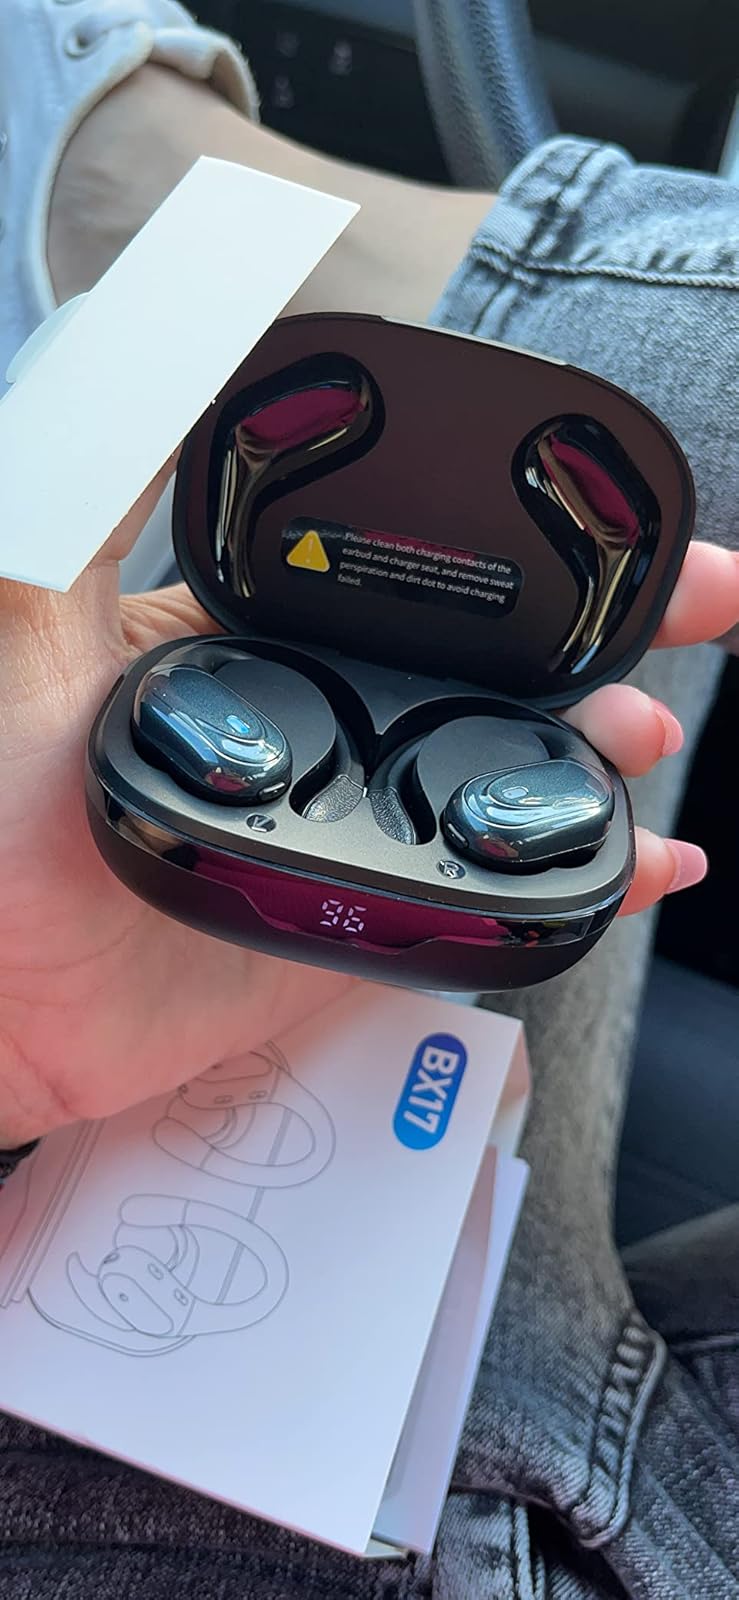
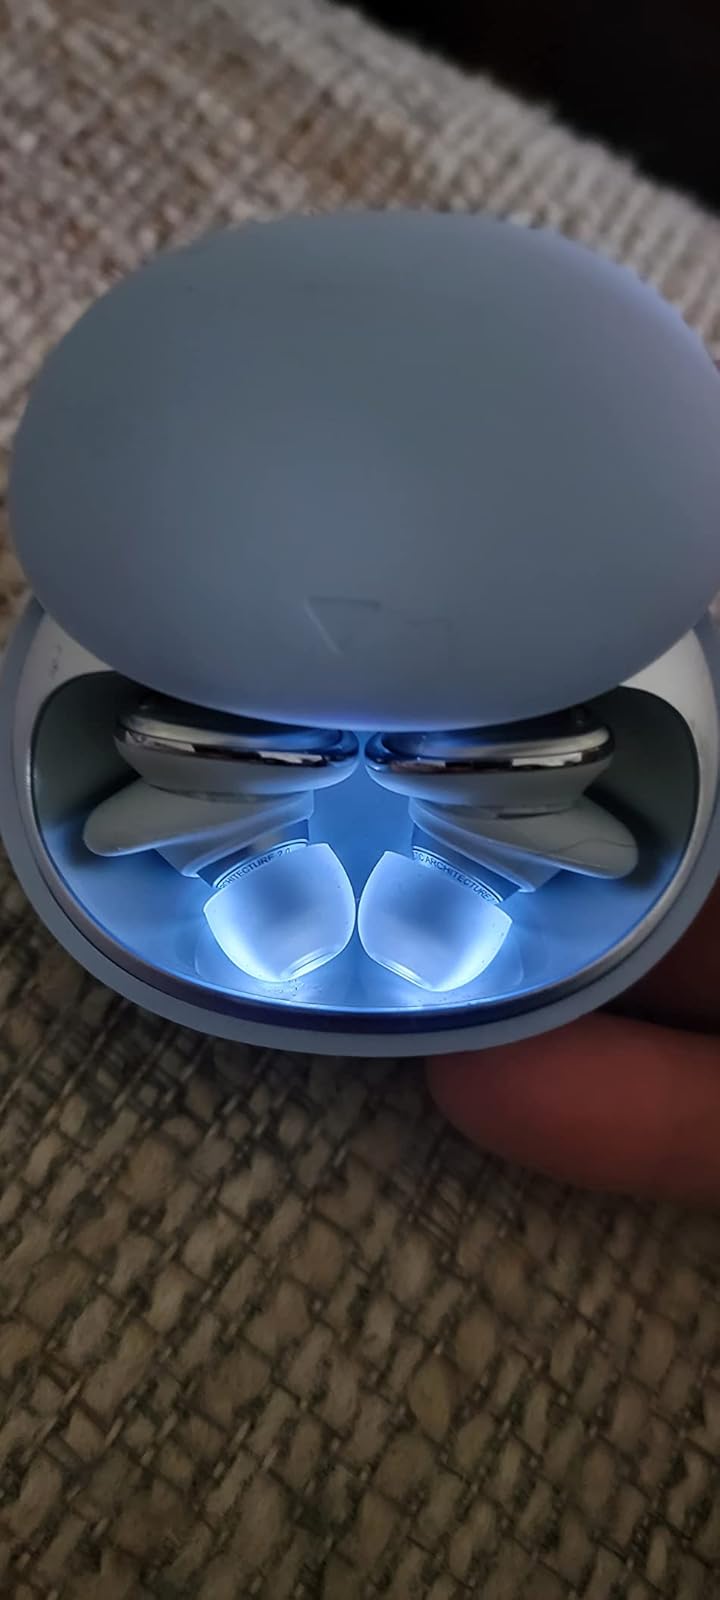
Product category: earbuds
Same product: no